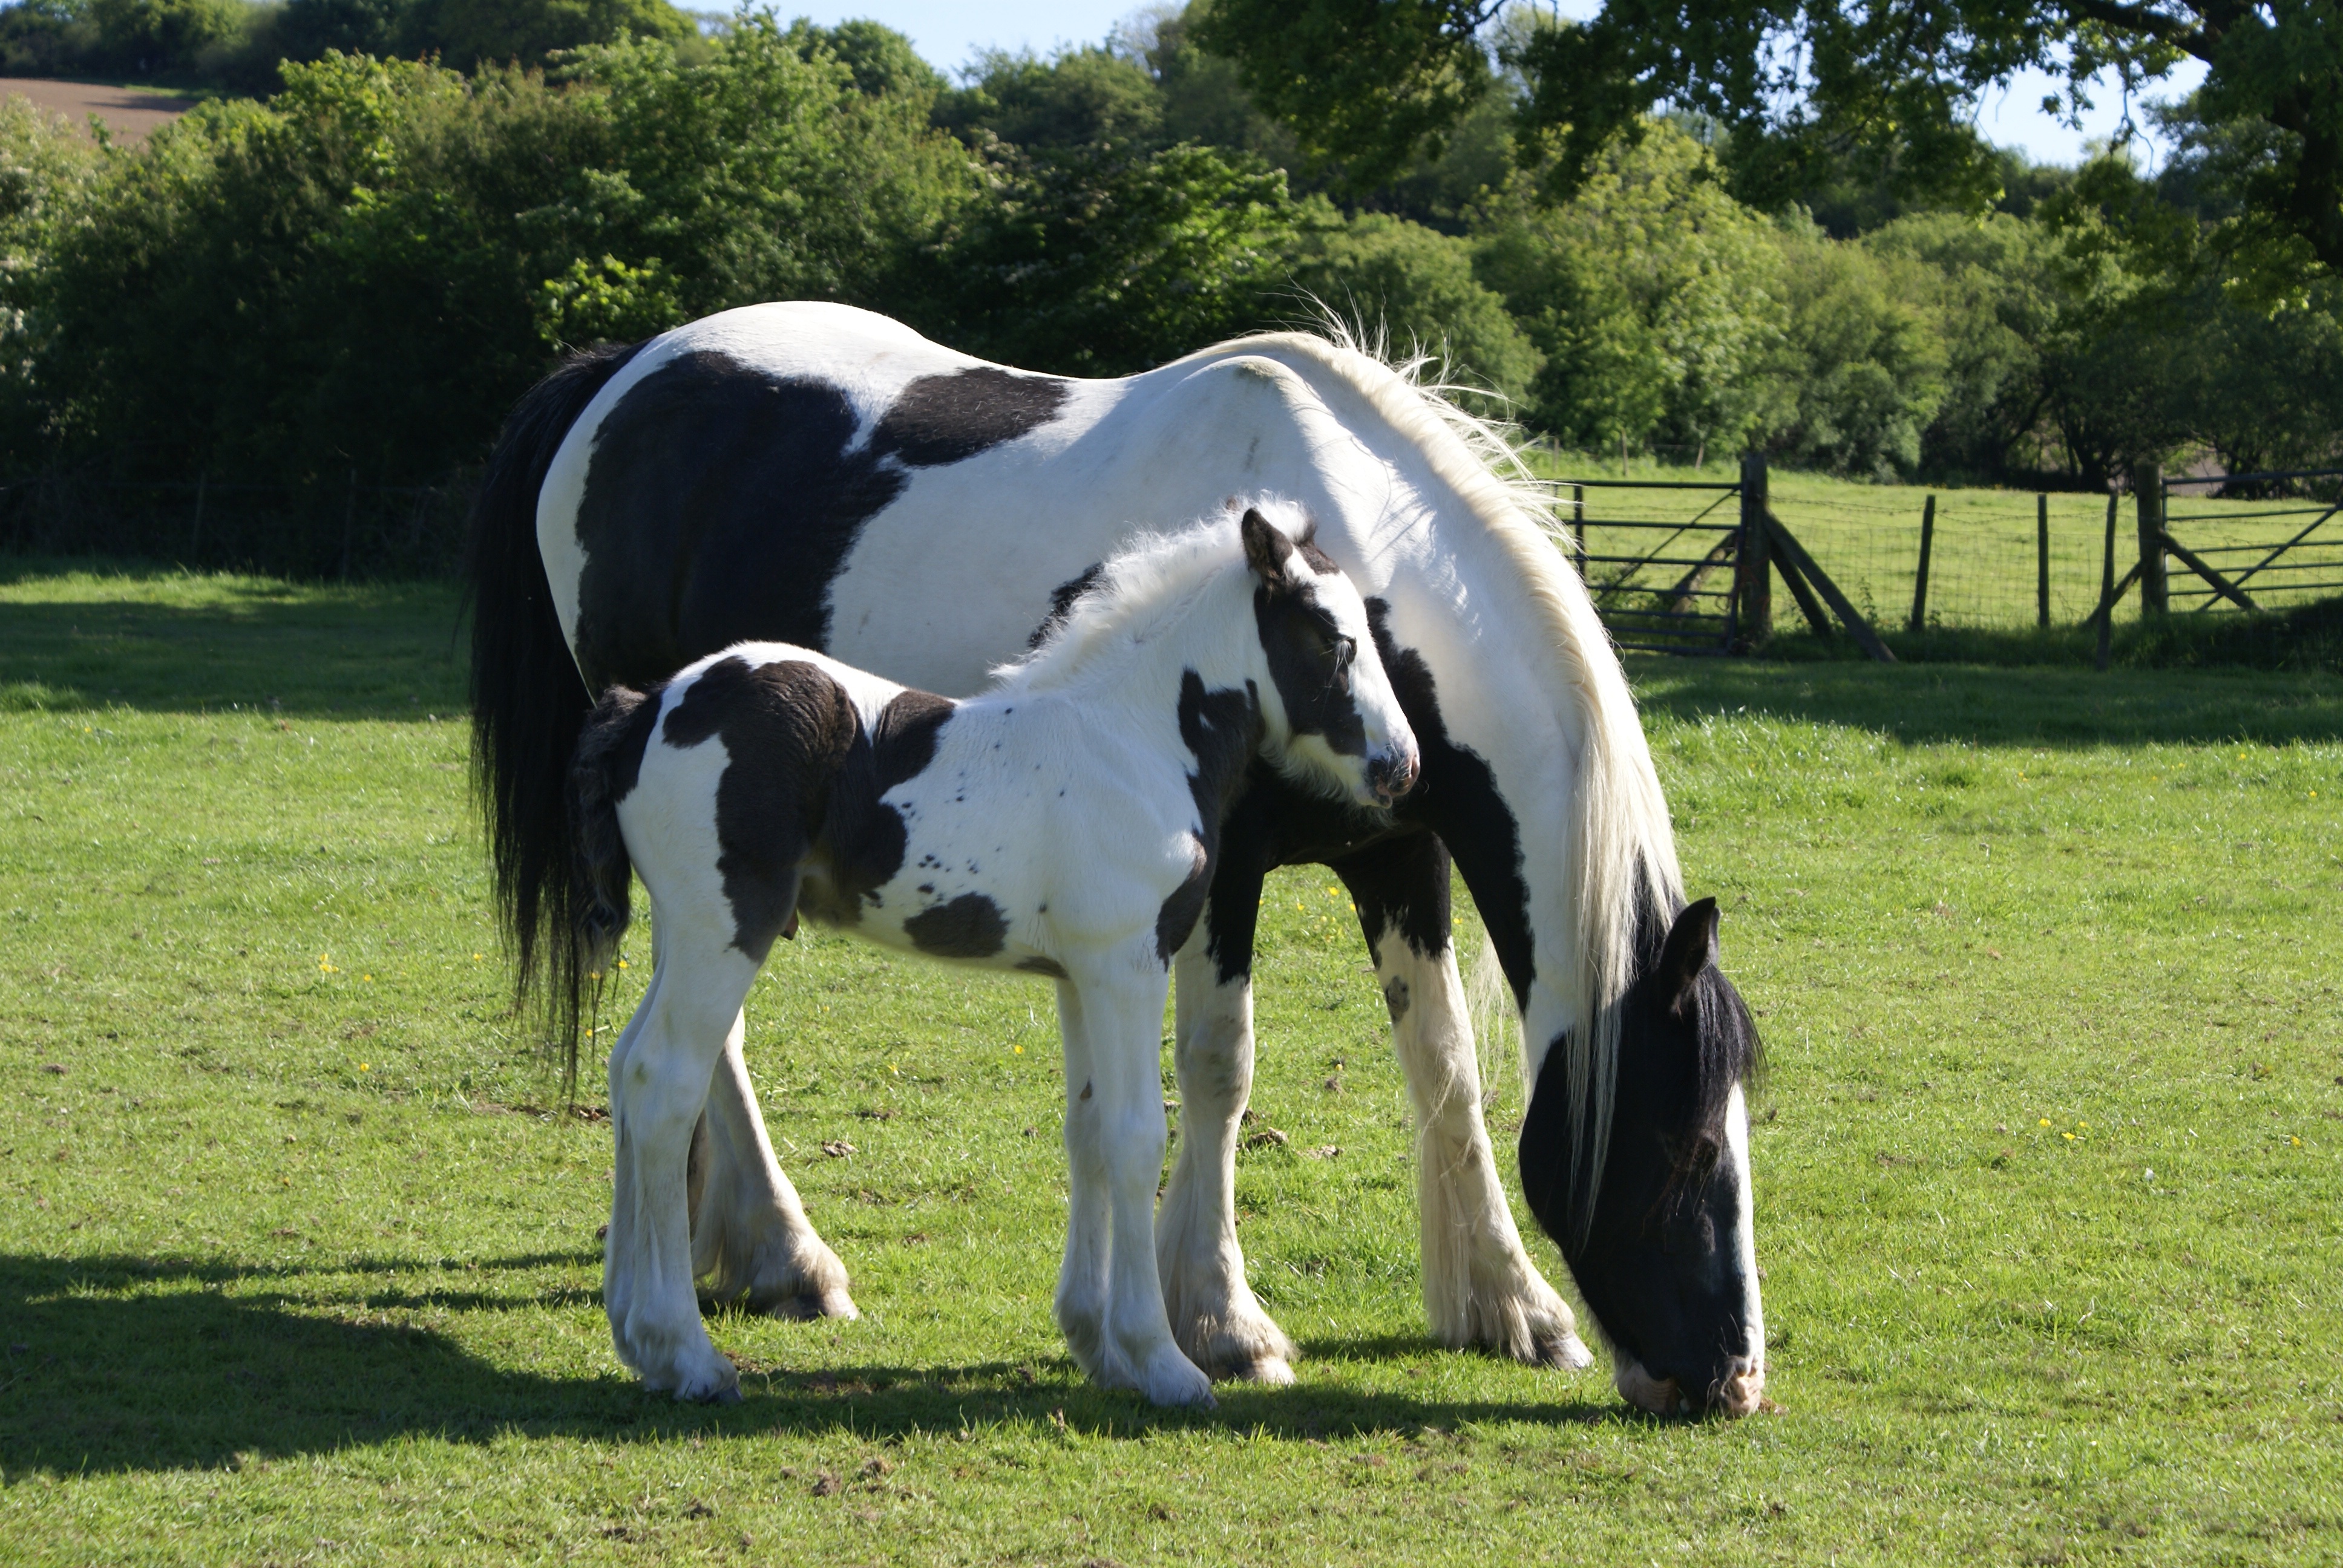
nature, grass, field, farm, meadow, animal, country, rural, young, green, pasture, grazing, livestock, ranch, horse, peaceful, natural, mammal, stallion, mane, eat, baby, cob, equestrian, graze, equine, outdoors, eating, mother, mare, foal, colt, equestrianism, mare and foal, piebald, gypsy horse, coloured pony, skewbald filly, horse like mammal, mustang horse, english riding